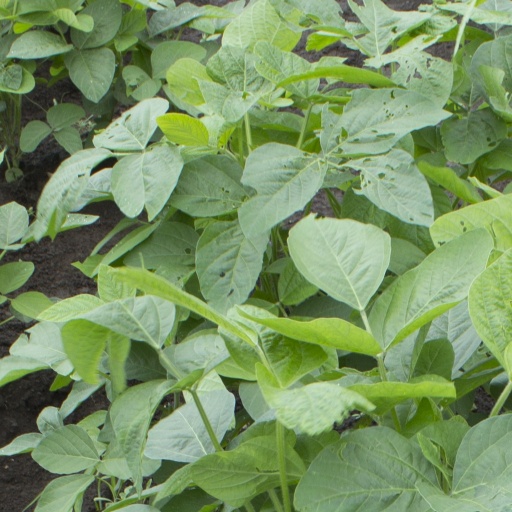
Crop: soybean